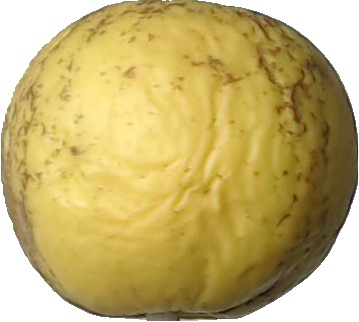
Label: apple_golden_1